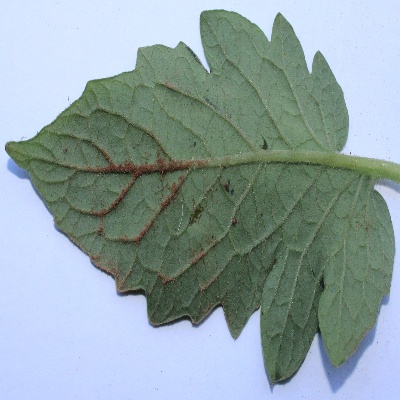
Crop: Tomato
Condition: leaf curl